St Leonard's Church, Newark

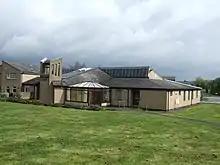

St. Leonard's Church, Newark is a parish church in the Church of England in Newark-on-Trent, Nottinghamshire.